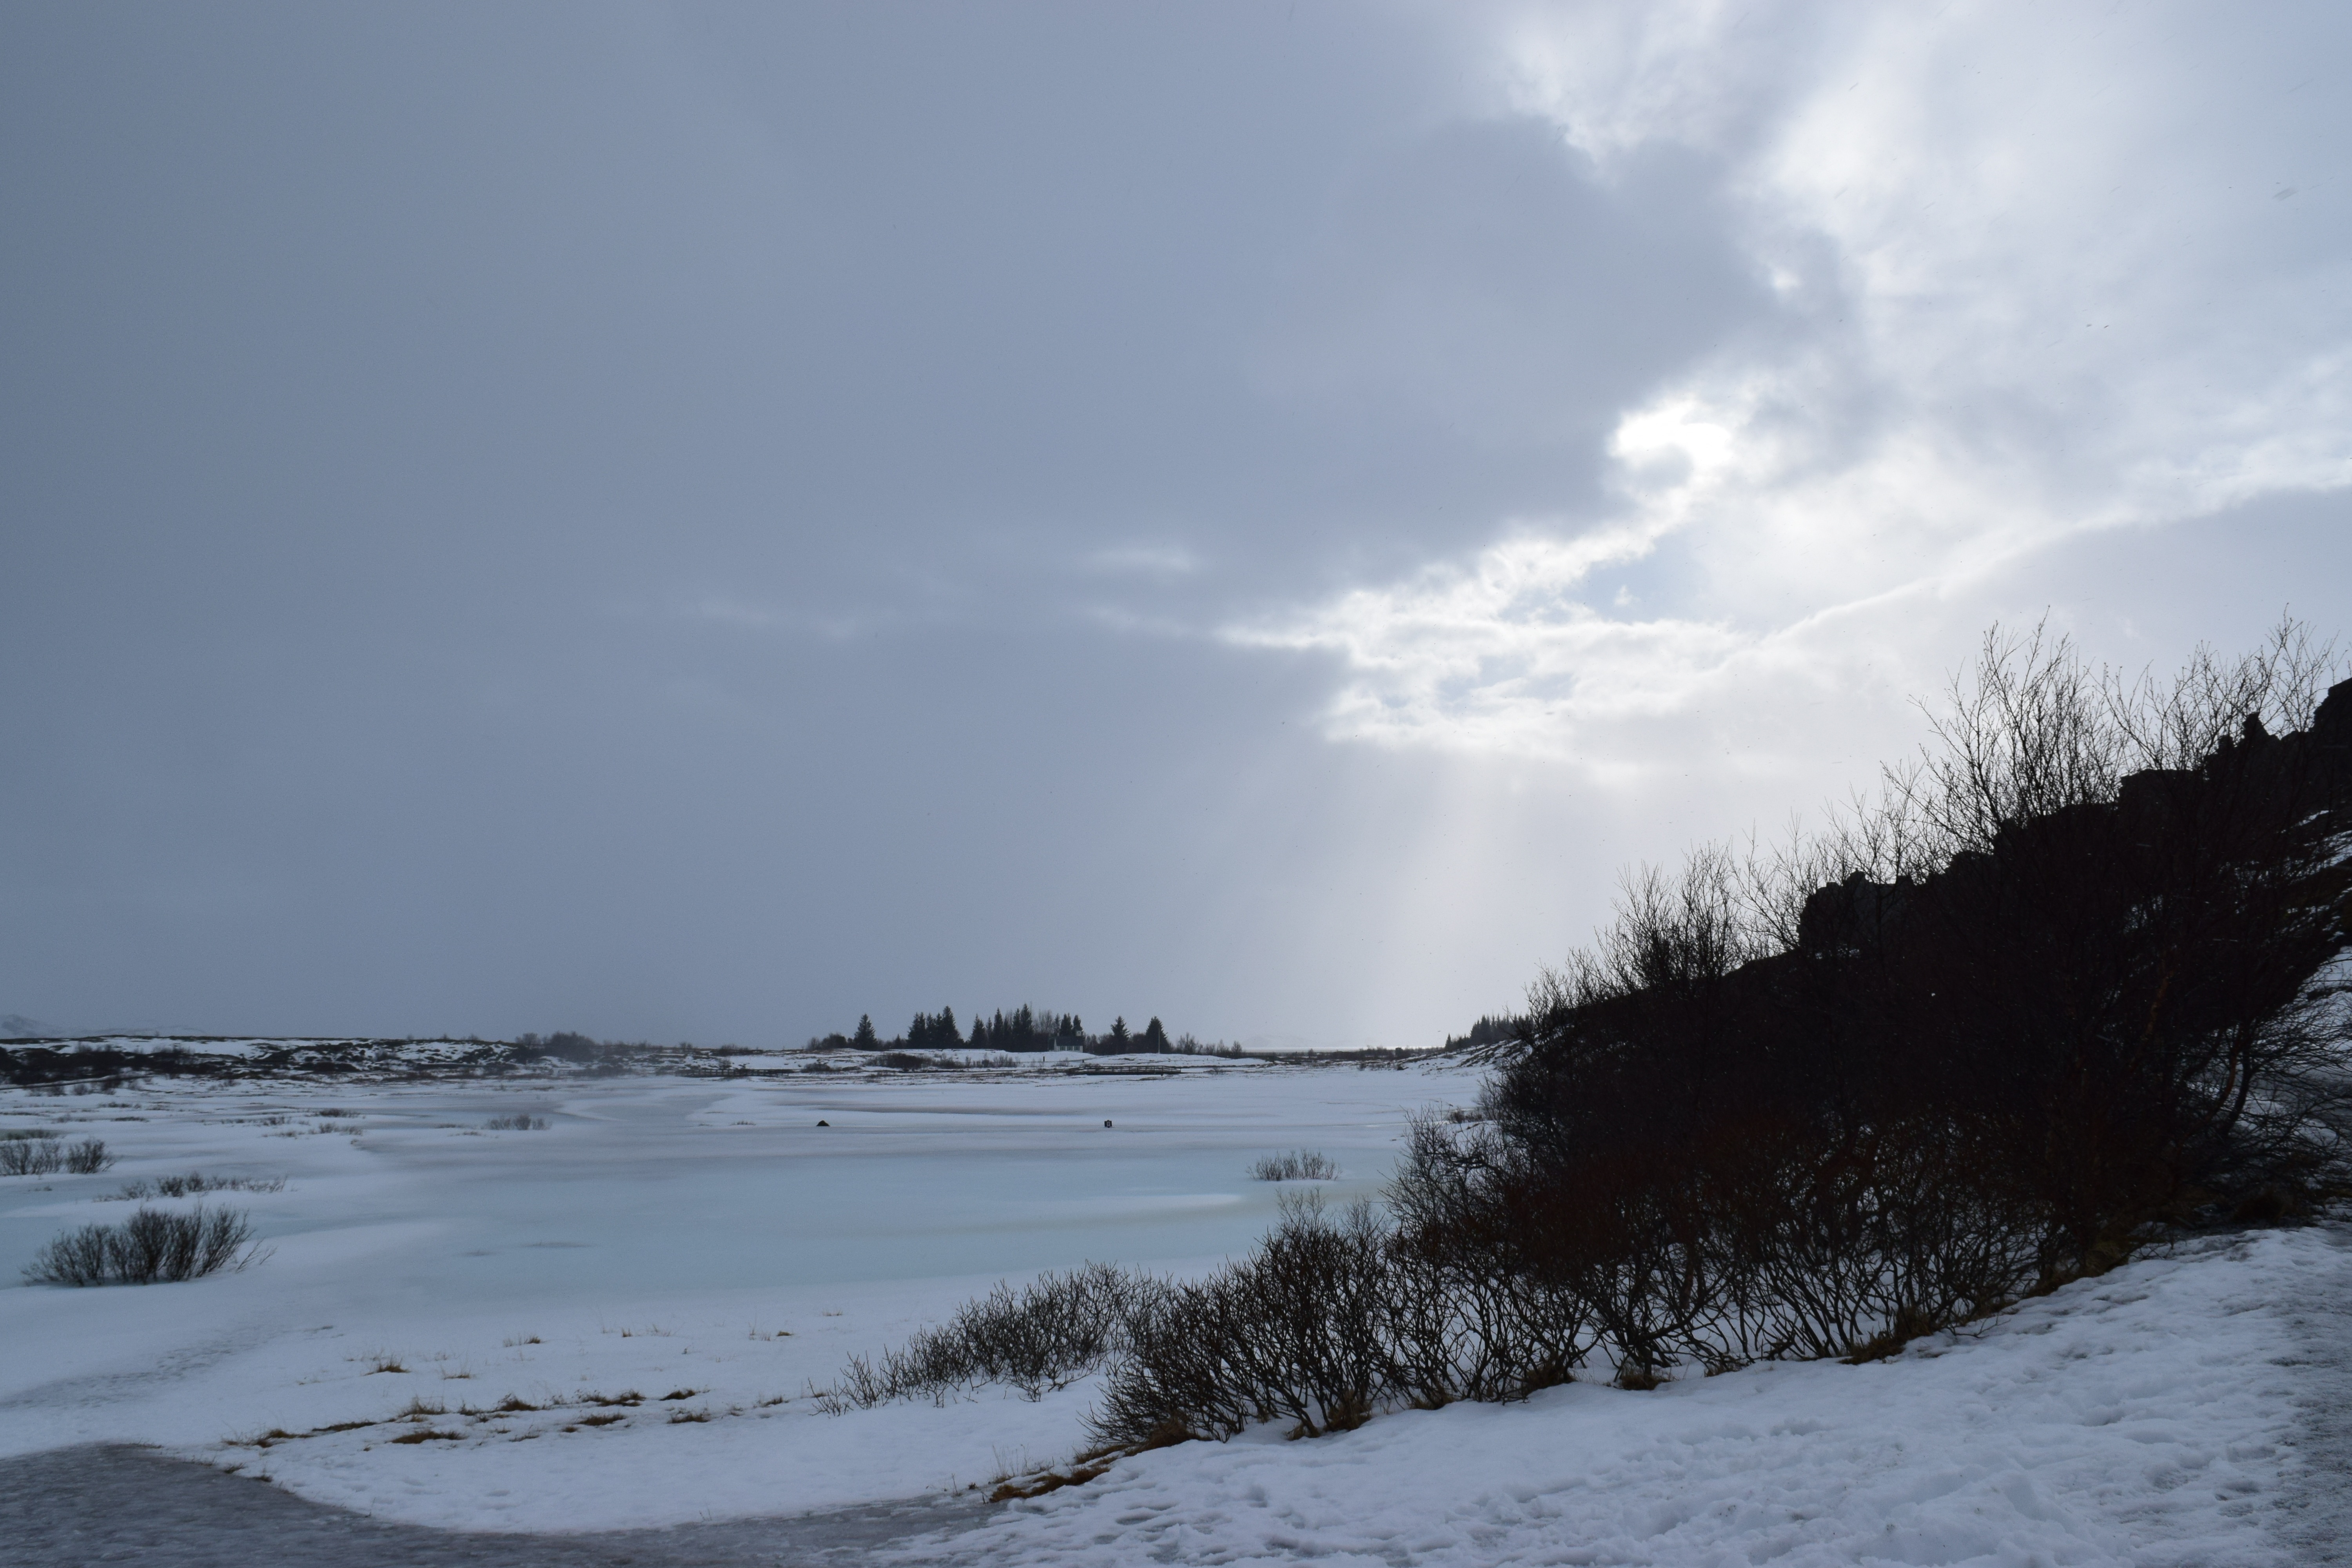
landscape, sea, mountain, snow, winter, cloud, sky, morning, wave, ice, weather, iceland, season, clouds, freezing, sun breaking, atmospheric phenomenon